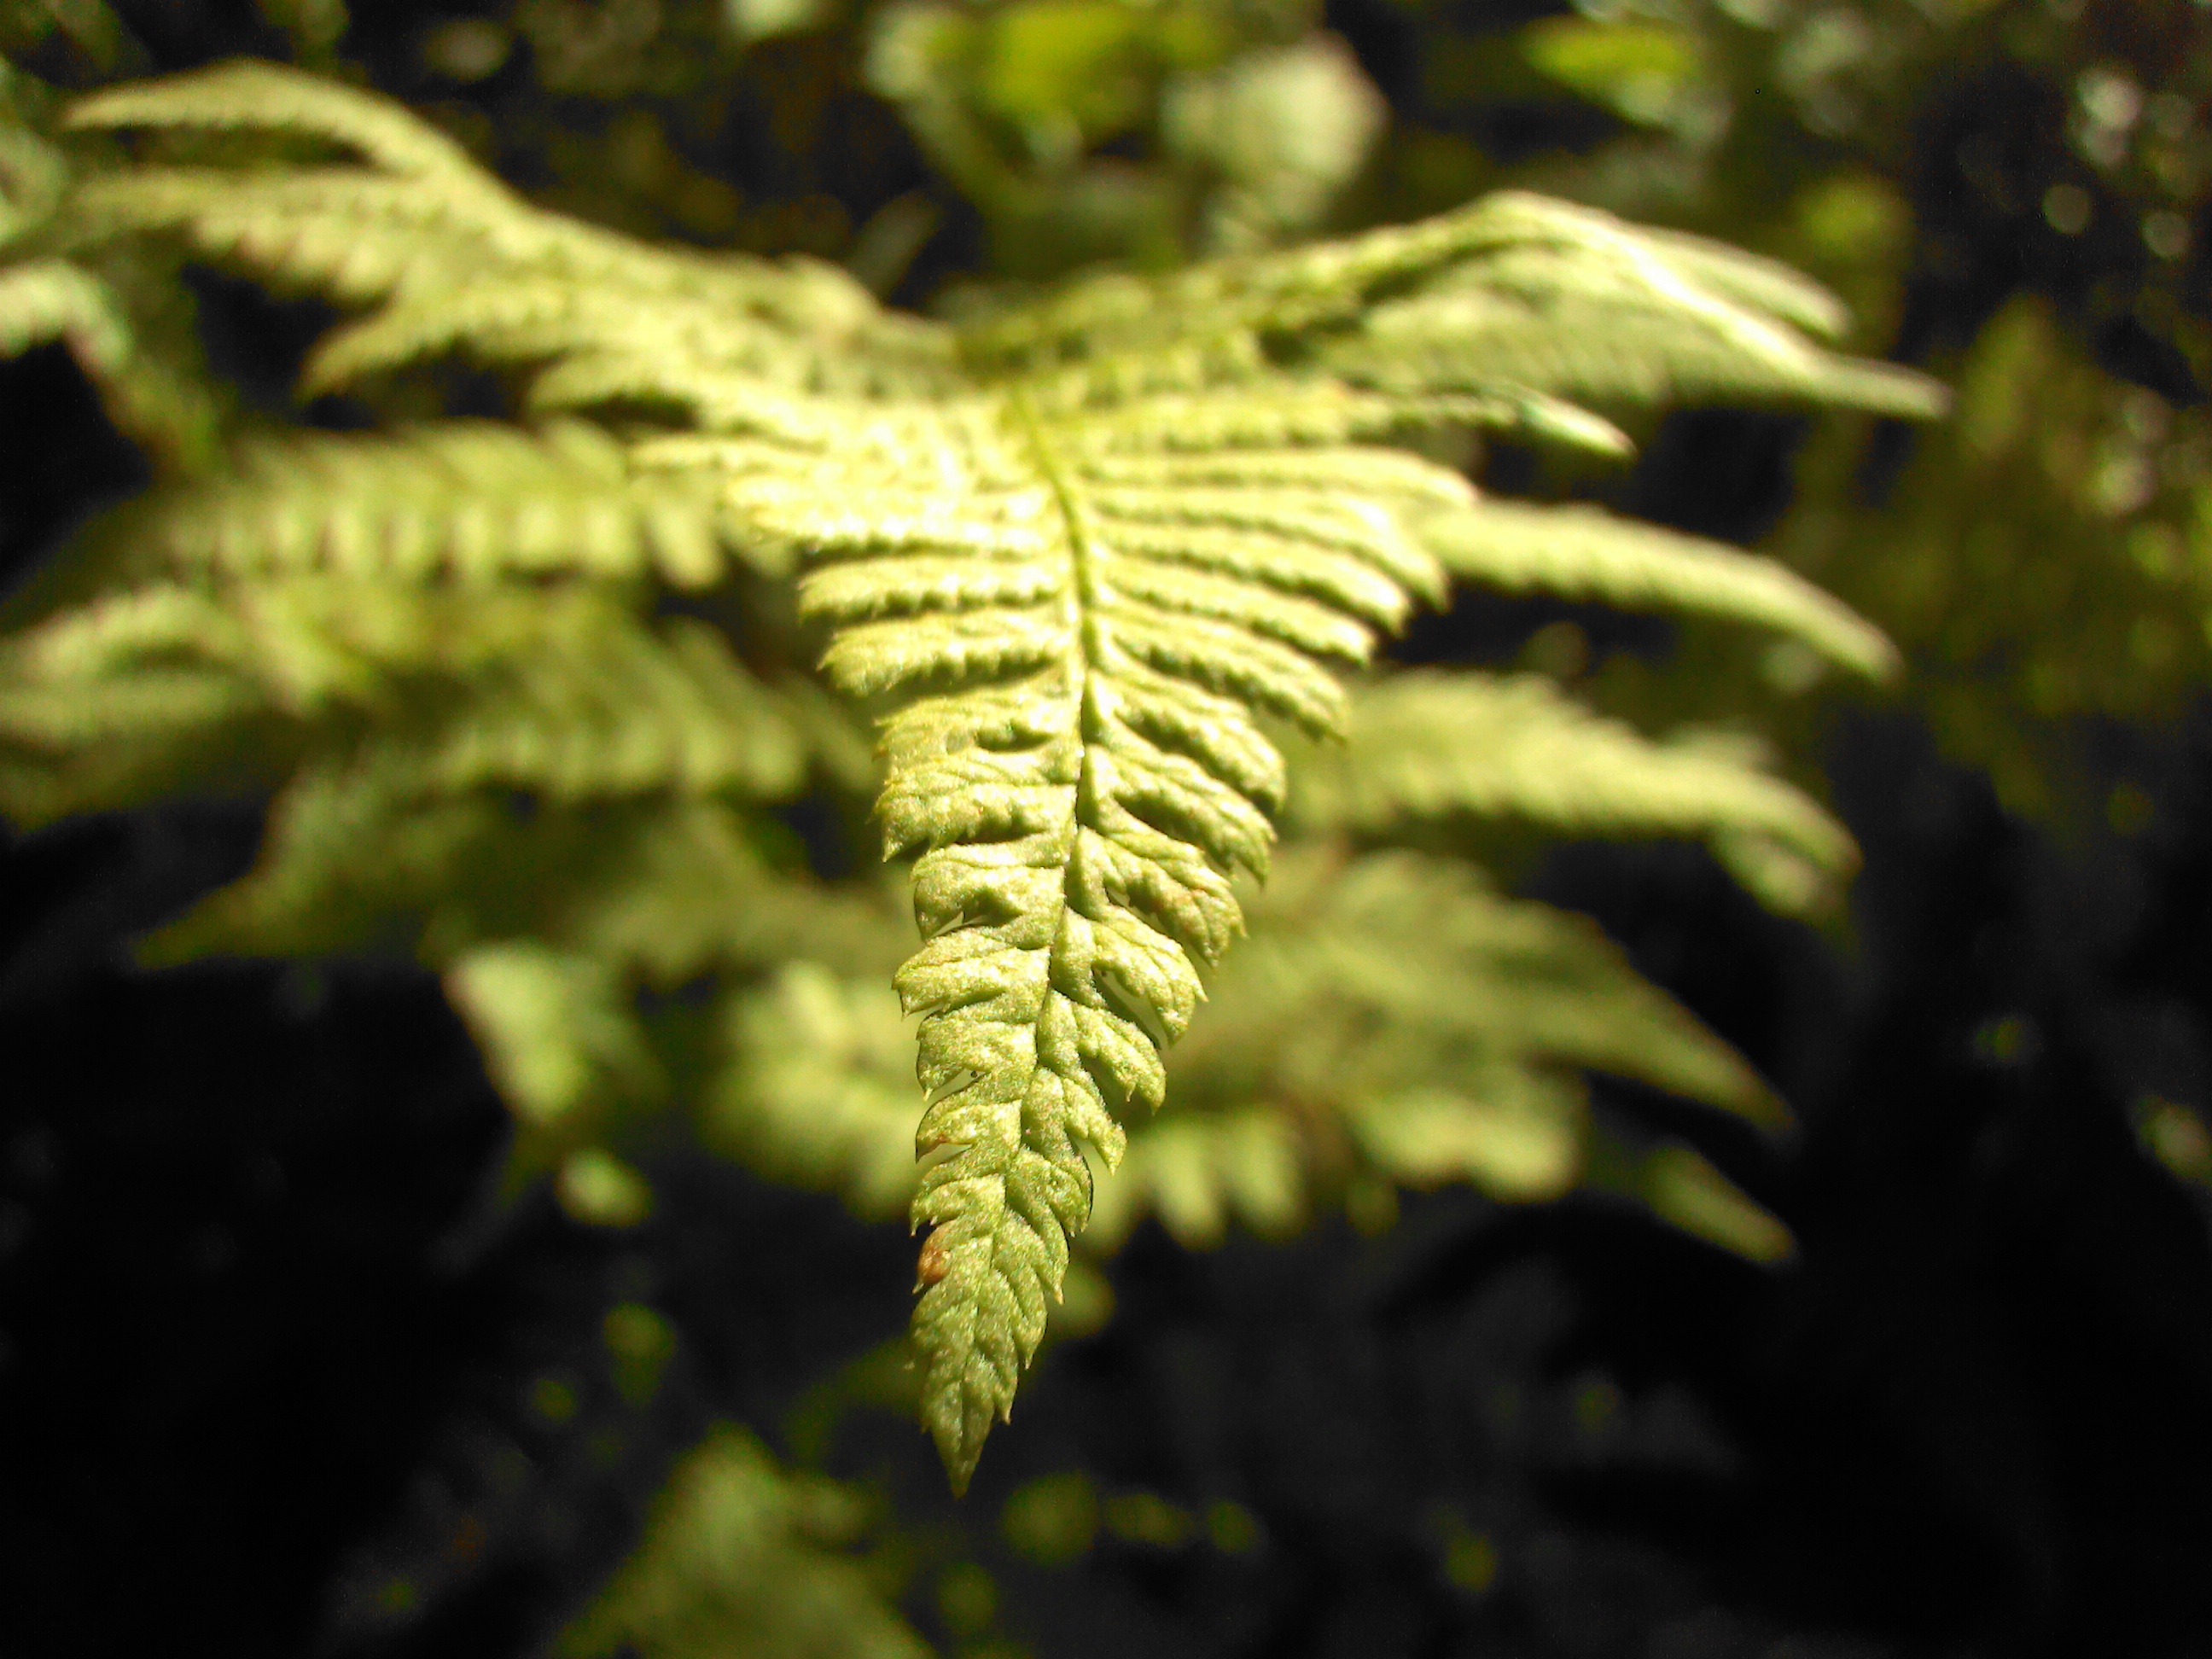
tree, nature, forest, branch, plant, leaf, flower, green, macro, botany, flora, fern, macro photography, greens, plant stem, land plant, ferns and horsetails, vascular plant